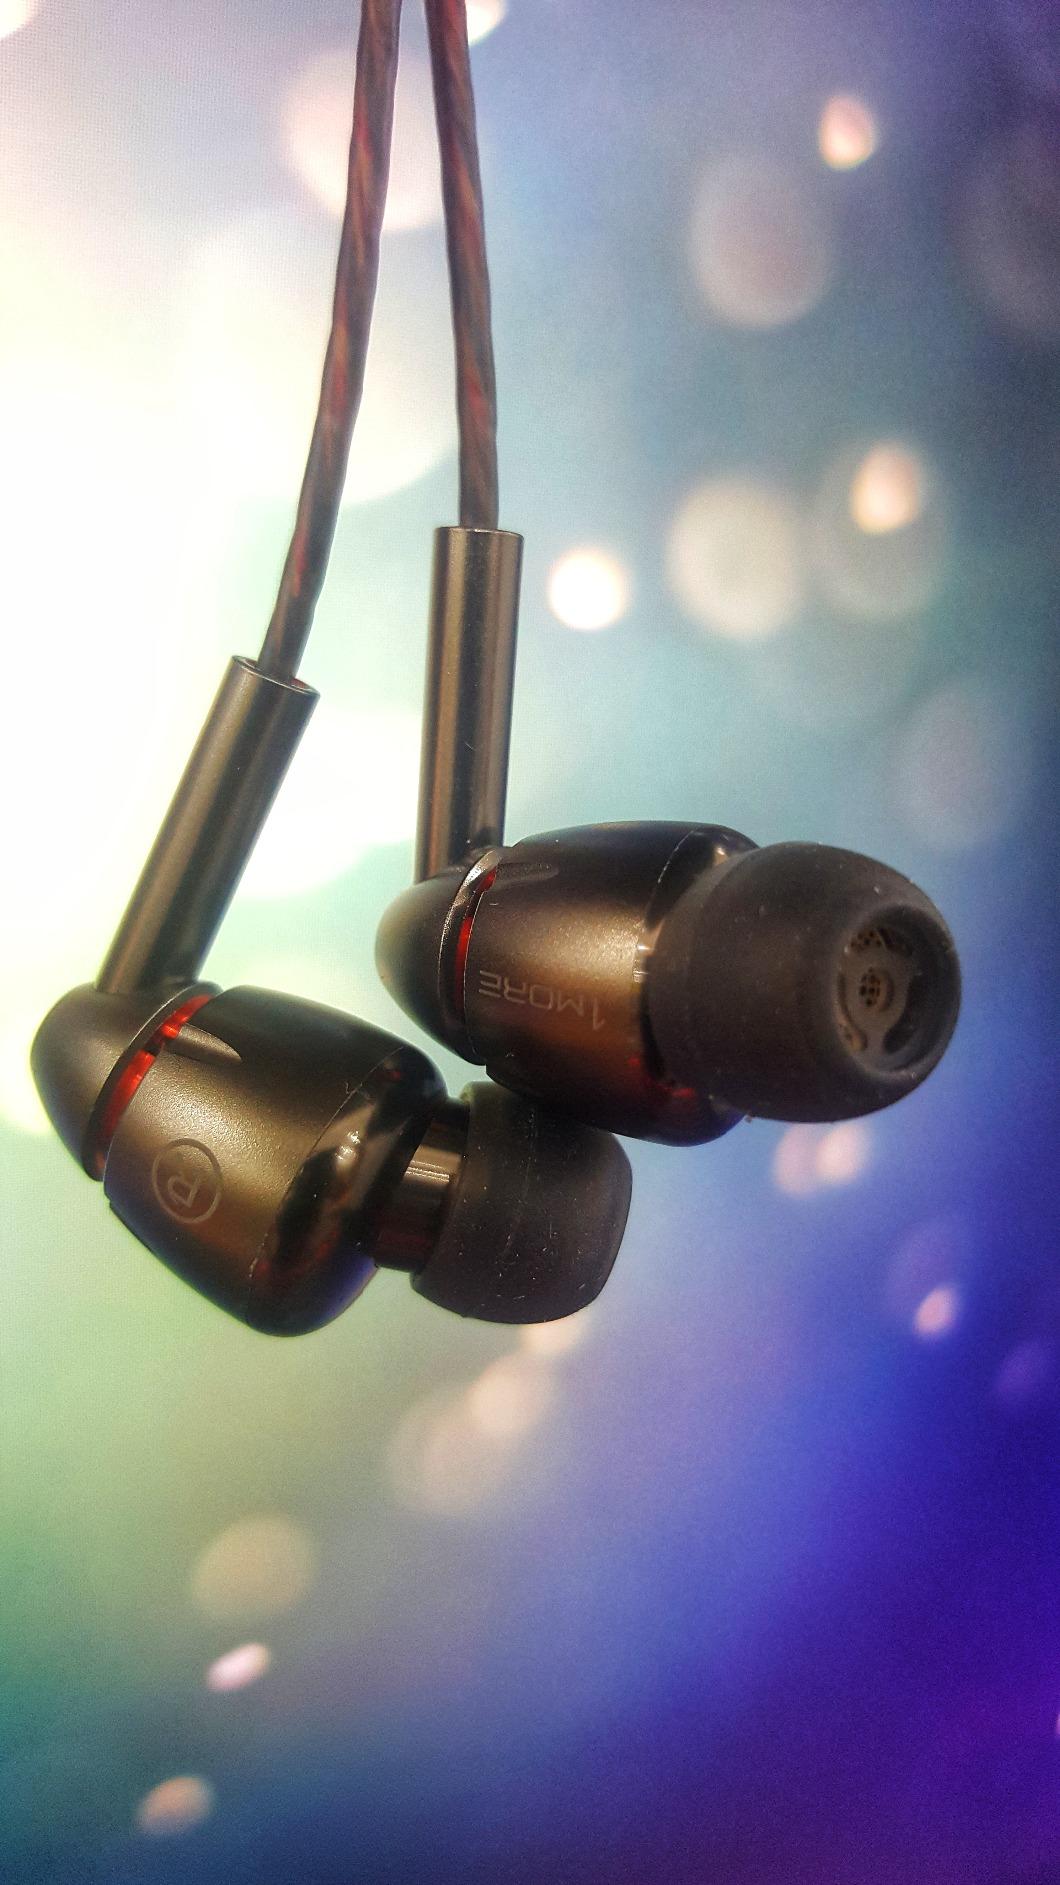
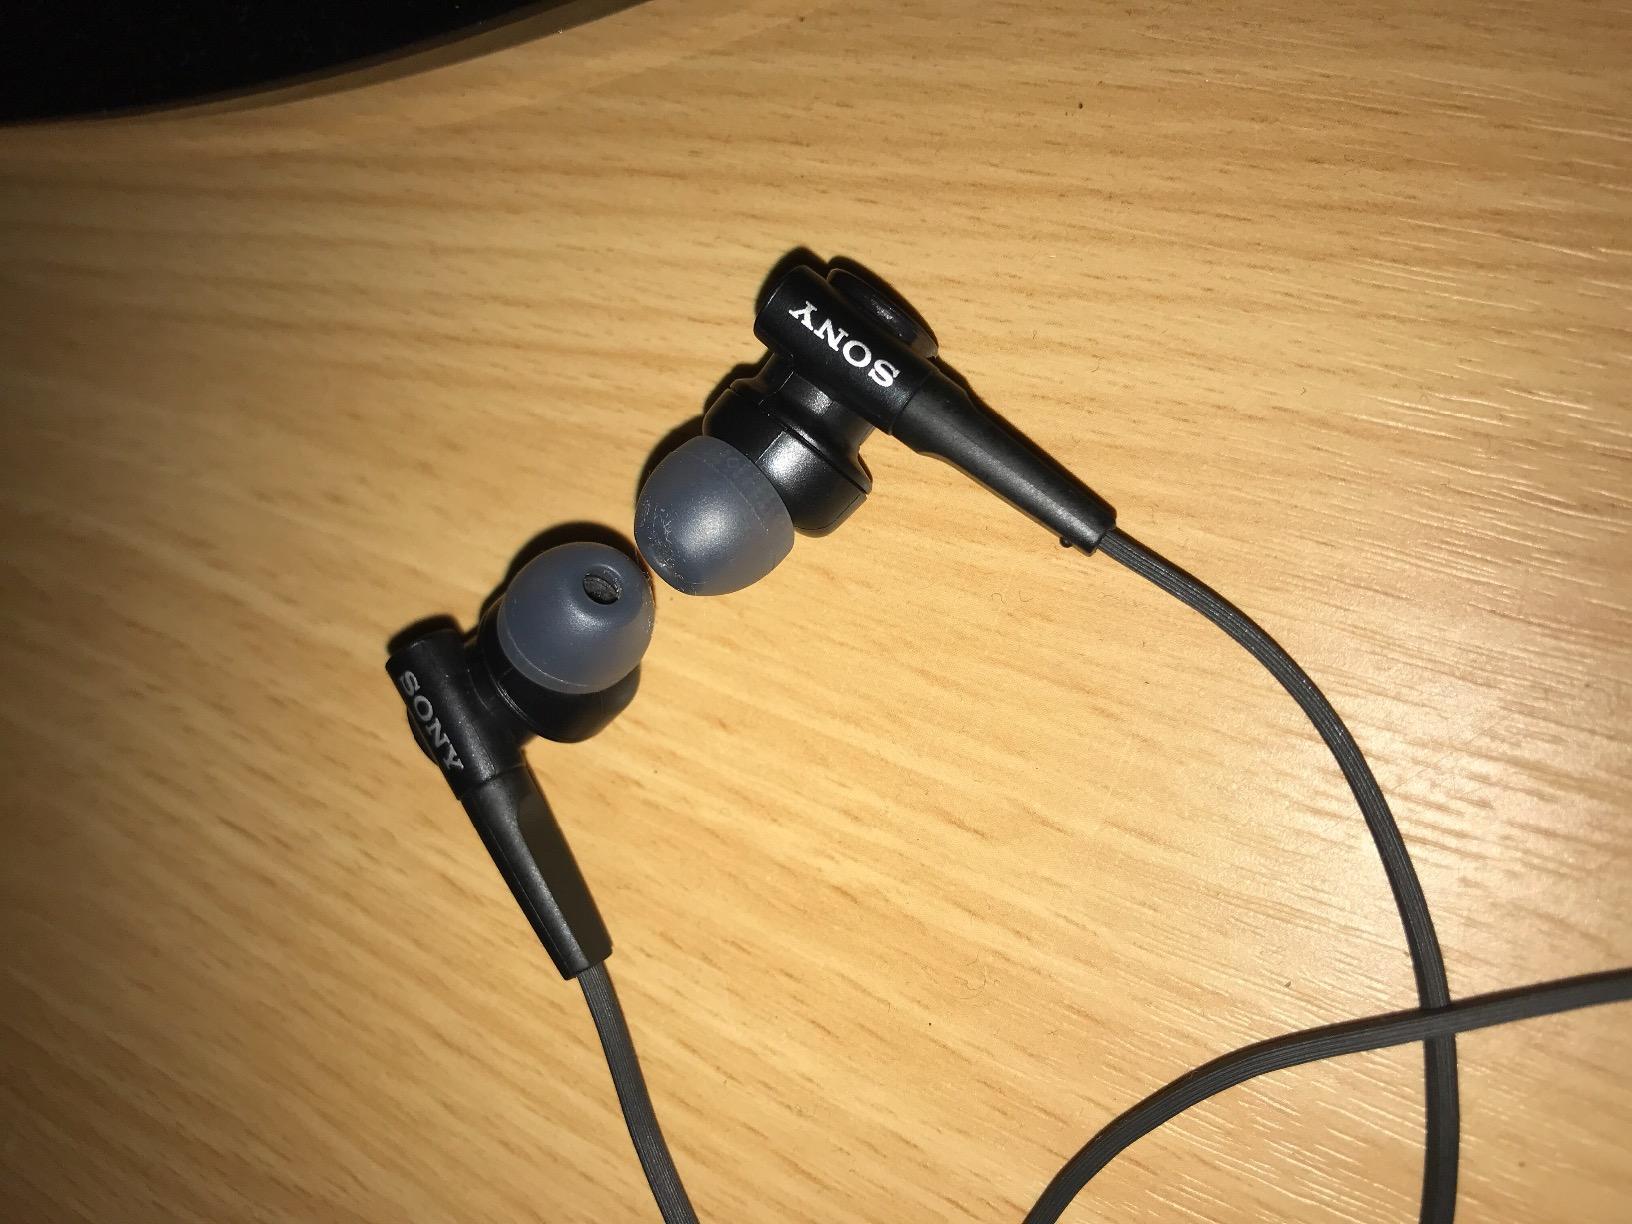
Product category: headphones
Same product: no